2009 in Israel

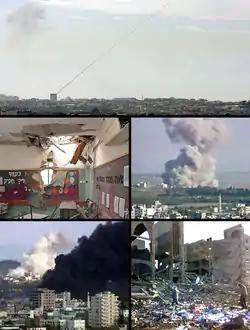
2008–2009 Israel–Gaza conflict. From top to bottom right: A Qassam rocket fired from a civilian area in Gaza towards Israel, Grad rocket fired from Gaza hits a kindergarten classroom in the southern Israeli city of Beer Sheva, An Israeli attack in the Gaza strip, Aftermath of an Israeli bombing.

The most prominent Israeli military counter-terrorism operations (military campaigns and military operations) carried out against Palestinian militants during 2009 include: